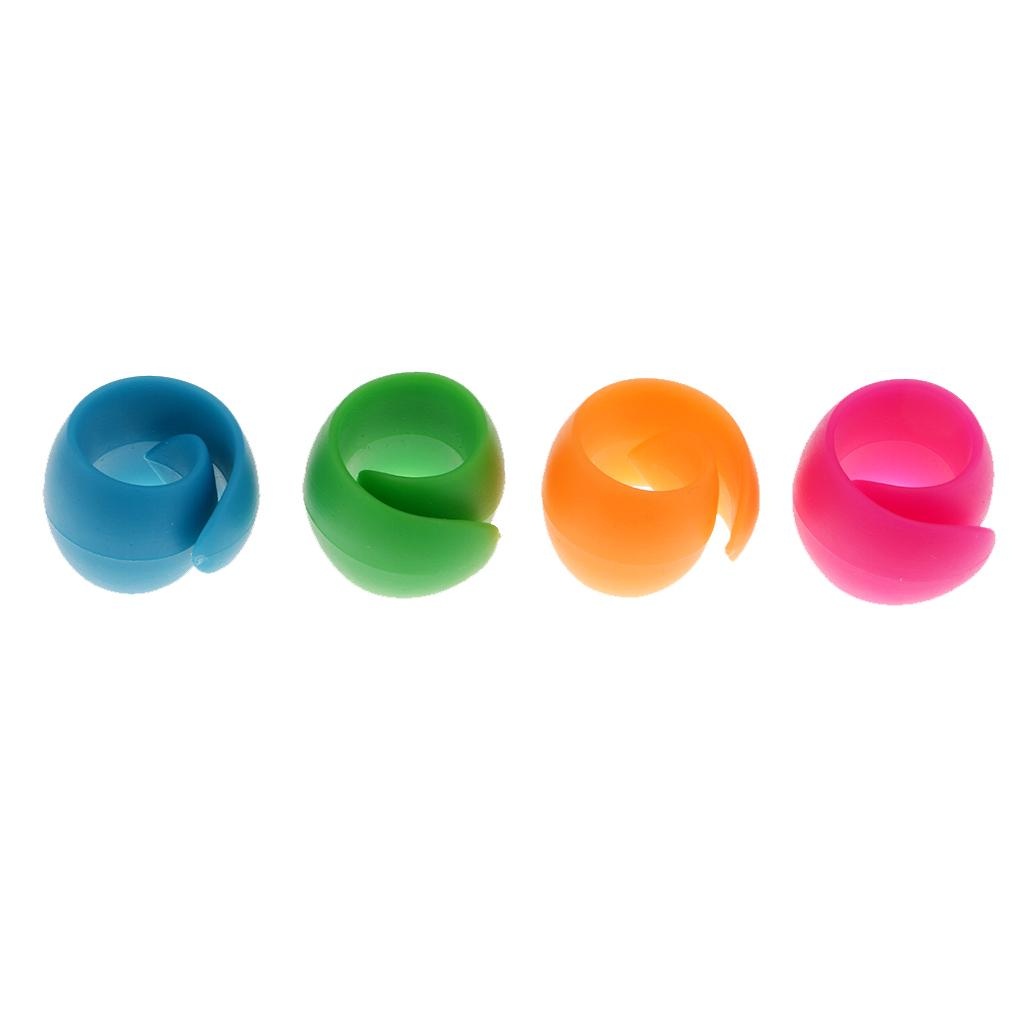
4Pcs Thread Spool Huggers to Prevent Thread Unwinding No Loose Ends or Thread Tails
Description: Thread bobbin holders embrace your spools to prevent unraveling of threads Made of flexible silicone, easy to use and the thread stays put Reusable design that allows you to use these over and again for years. Equally suitable for sewing thread spools or embroidery spools Specification: Material: Silicone Diameter: Approx. 2.3 cm / 0.9 inch Height: Approx. 2 cm / 0.79 inch Package Includes: 4 Pieces Spool Huggers Note: Please allow a little size error due to manual measurement. Please be reminded that due to lighting effects and monitor's brightness/contrast settings etc, the item's color may be slightly different from the pictures. Please understand.
Brand: SFC
Category: Arts & Entertainment > Hobbies & Creative Arts > Arts & Crafts > Craft Organization > Thread & Yarn Organizers > Thread Racks